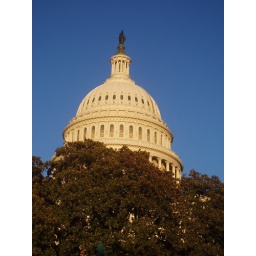
This is the dome from the ground near the house chambers and the senate office buildings. It is truly inspiring.